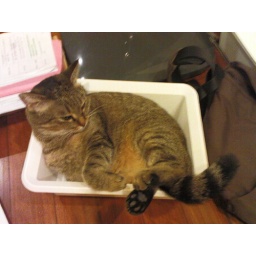
cat in a box 4